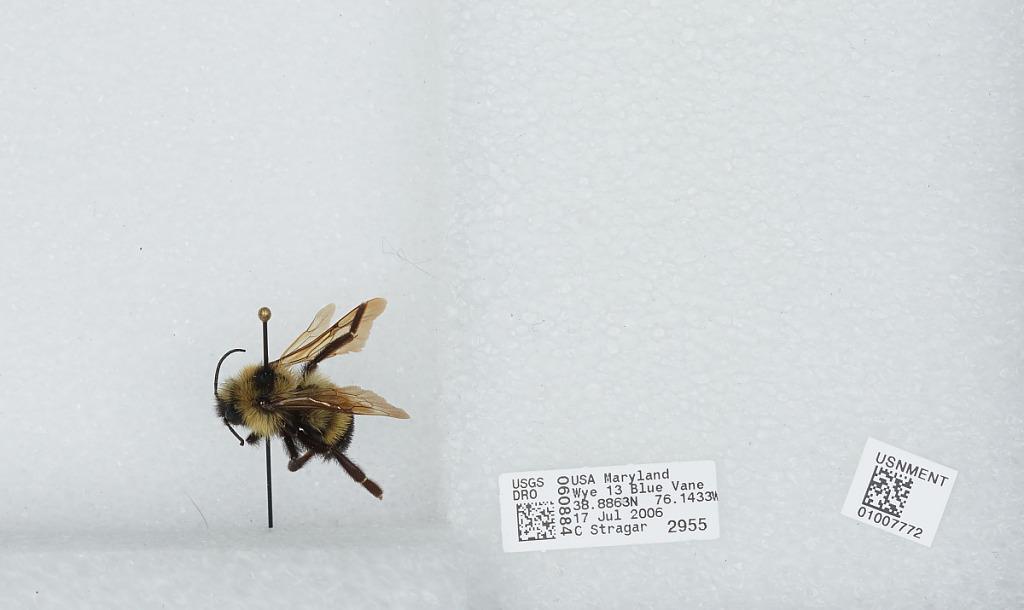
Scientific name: Bombus (Psithyrus) citrinus (Smith)
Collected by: C. Stragar
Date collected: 2006-7-17
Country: United States
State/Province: Maryland
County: Queen Anne's
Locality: Wye Island Natural Resources Management Area, 13 Blue Vane
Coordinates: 38.8864, -76.1433